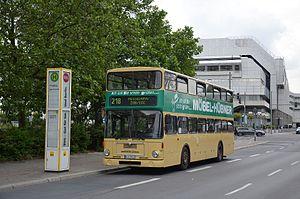
Autobus MAN SD 200 circulant sur la ligne 218, à S-Wannsee (Berlin).